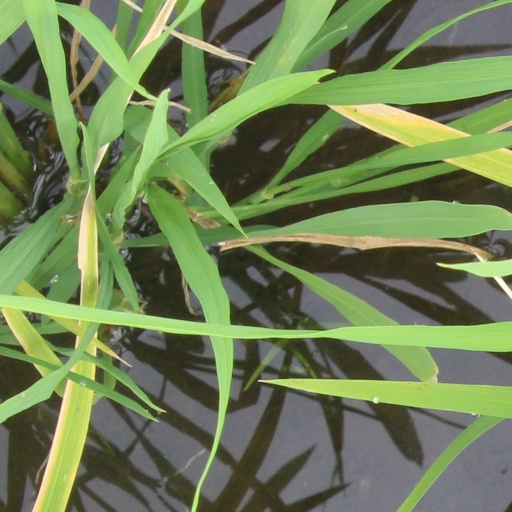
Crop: rice